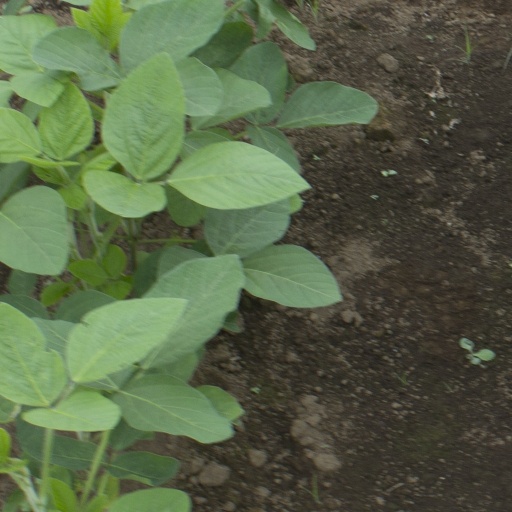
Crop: soybean